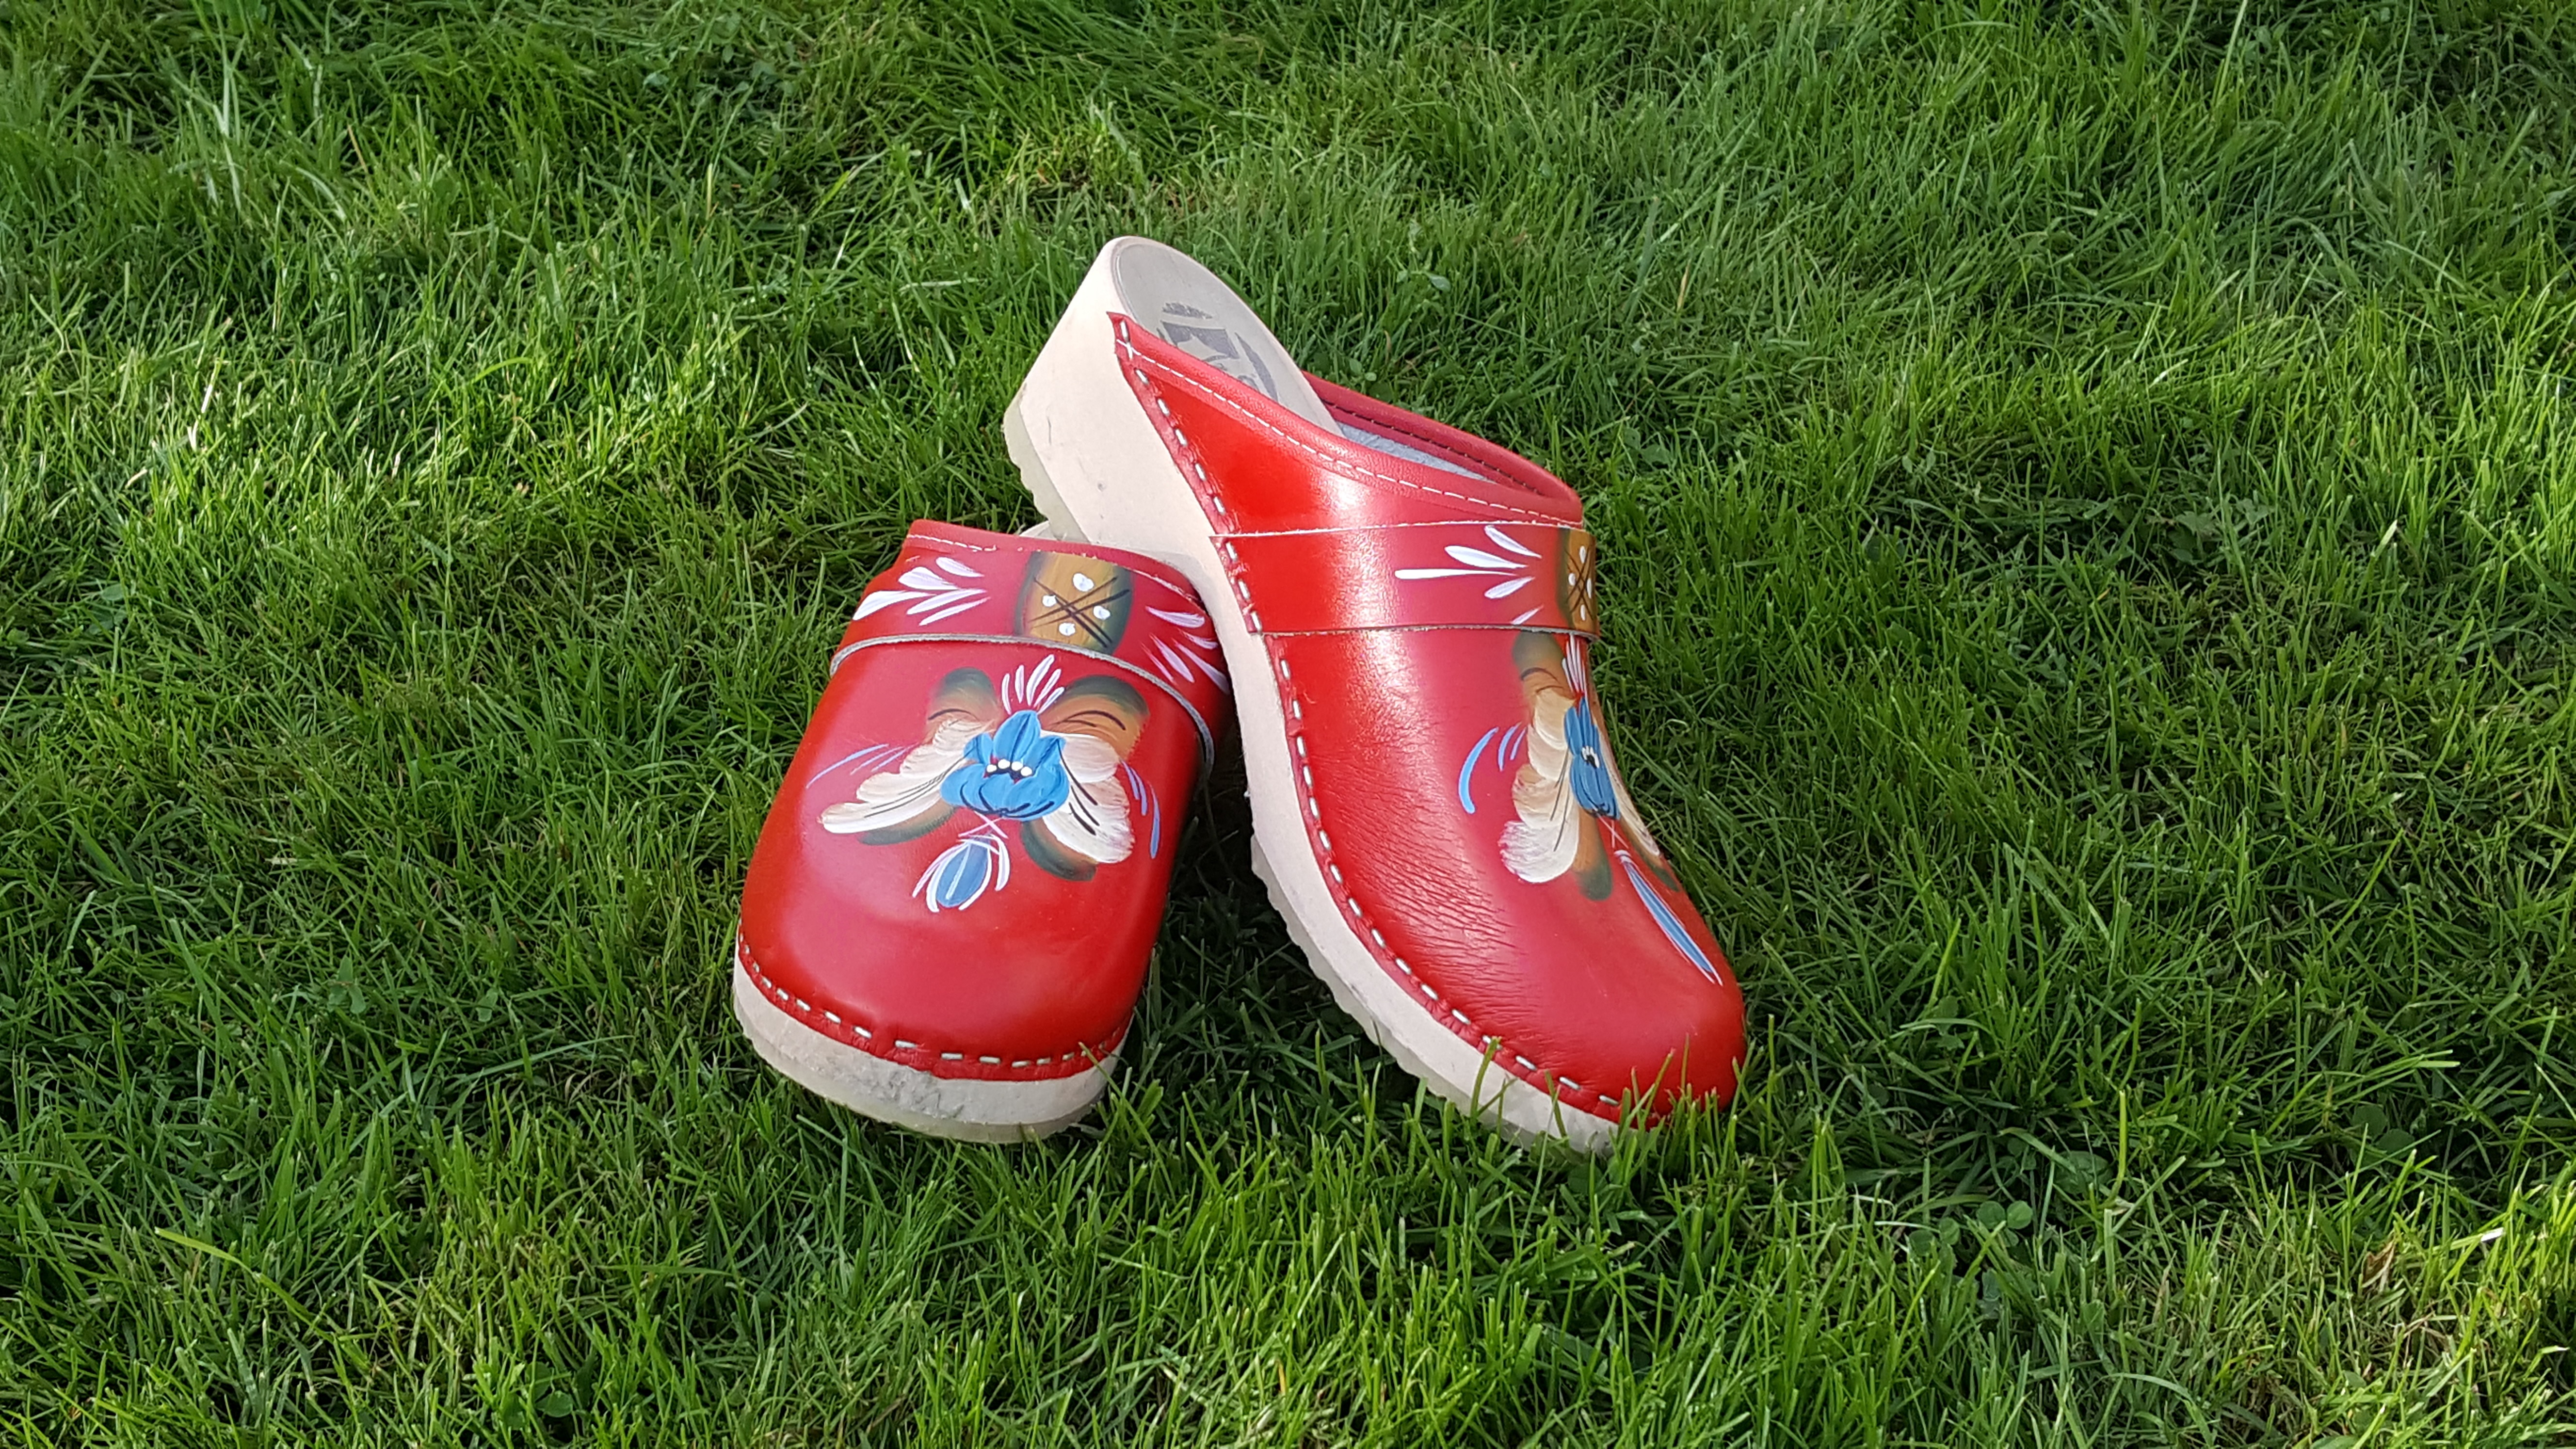
grass, shoe, lawn, leg, spring, green, red, sneakers, footwear, clogs, cucurbits, the valleys, high heeled footwear, outdoor shoe